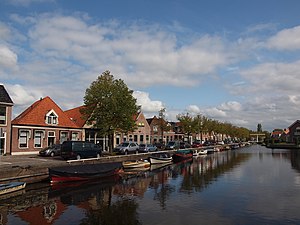
De Fryske Marren
Kanal gennem Joure.
De Fryske Marren er en kommune i den nederlandske provins Friesland. Kommunen blev skabt i 2013 ved en sammenlægning af de tidligere kommuner Gaasterlân-Sleat, Lemsterland, Skarsterlân og en del af Boornsterhem. Kommunenavnet henviser til området med 24 store og små søer, som sammen udgør området kaldet "De frisiske søer". Kommunestyret besluttede i 2014 at udskifte det officielle navn på kommunen til det vestfrisiske De Fryske Marren.